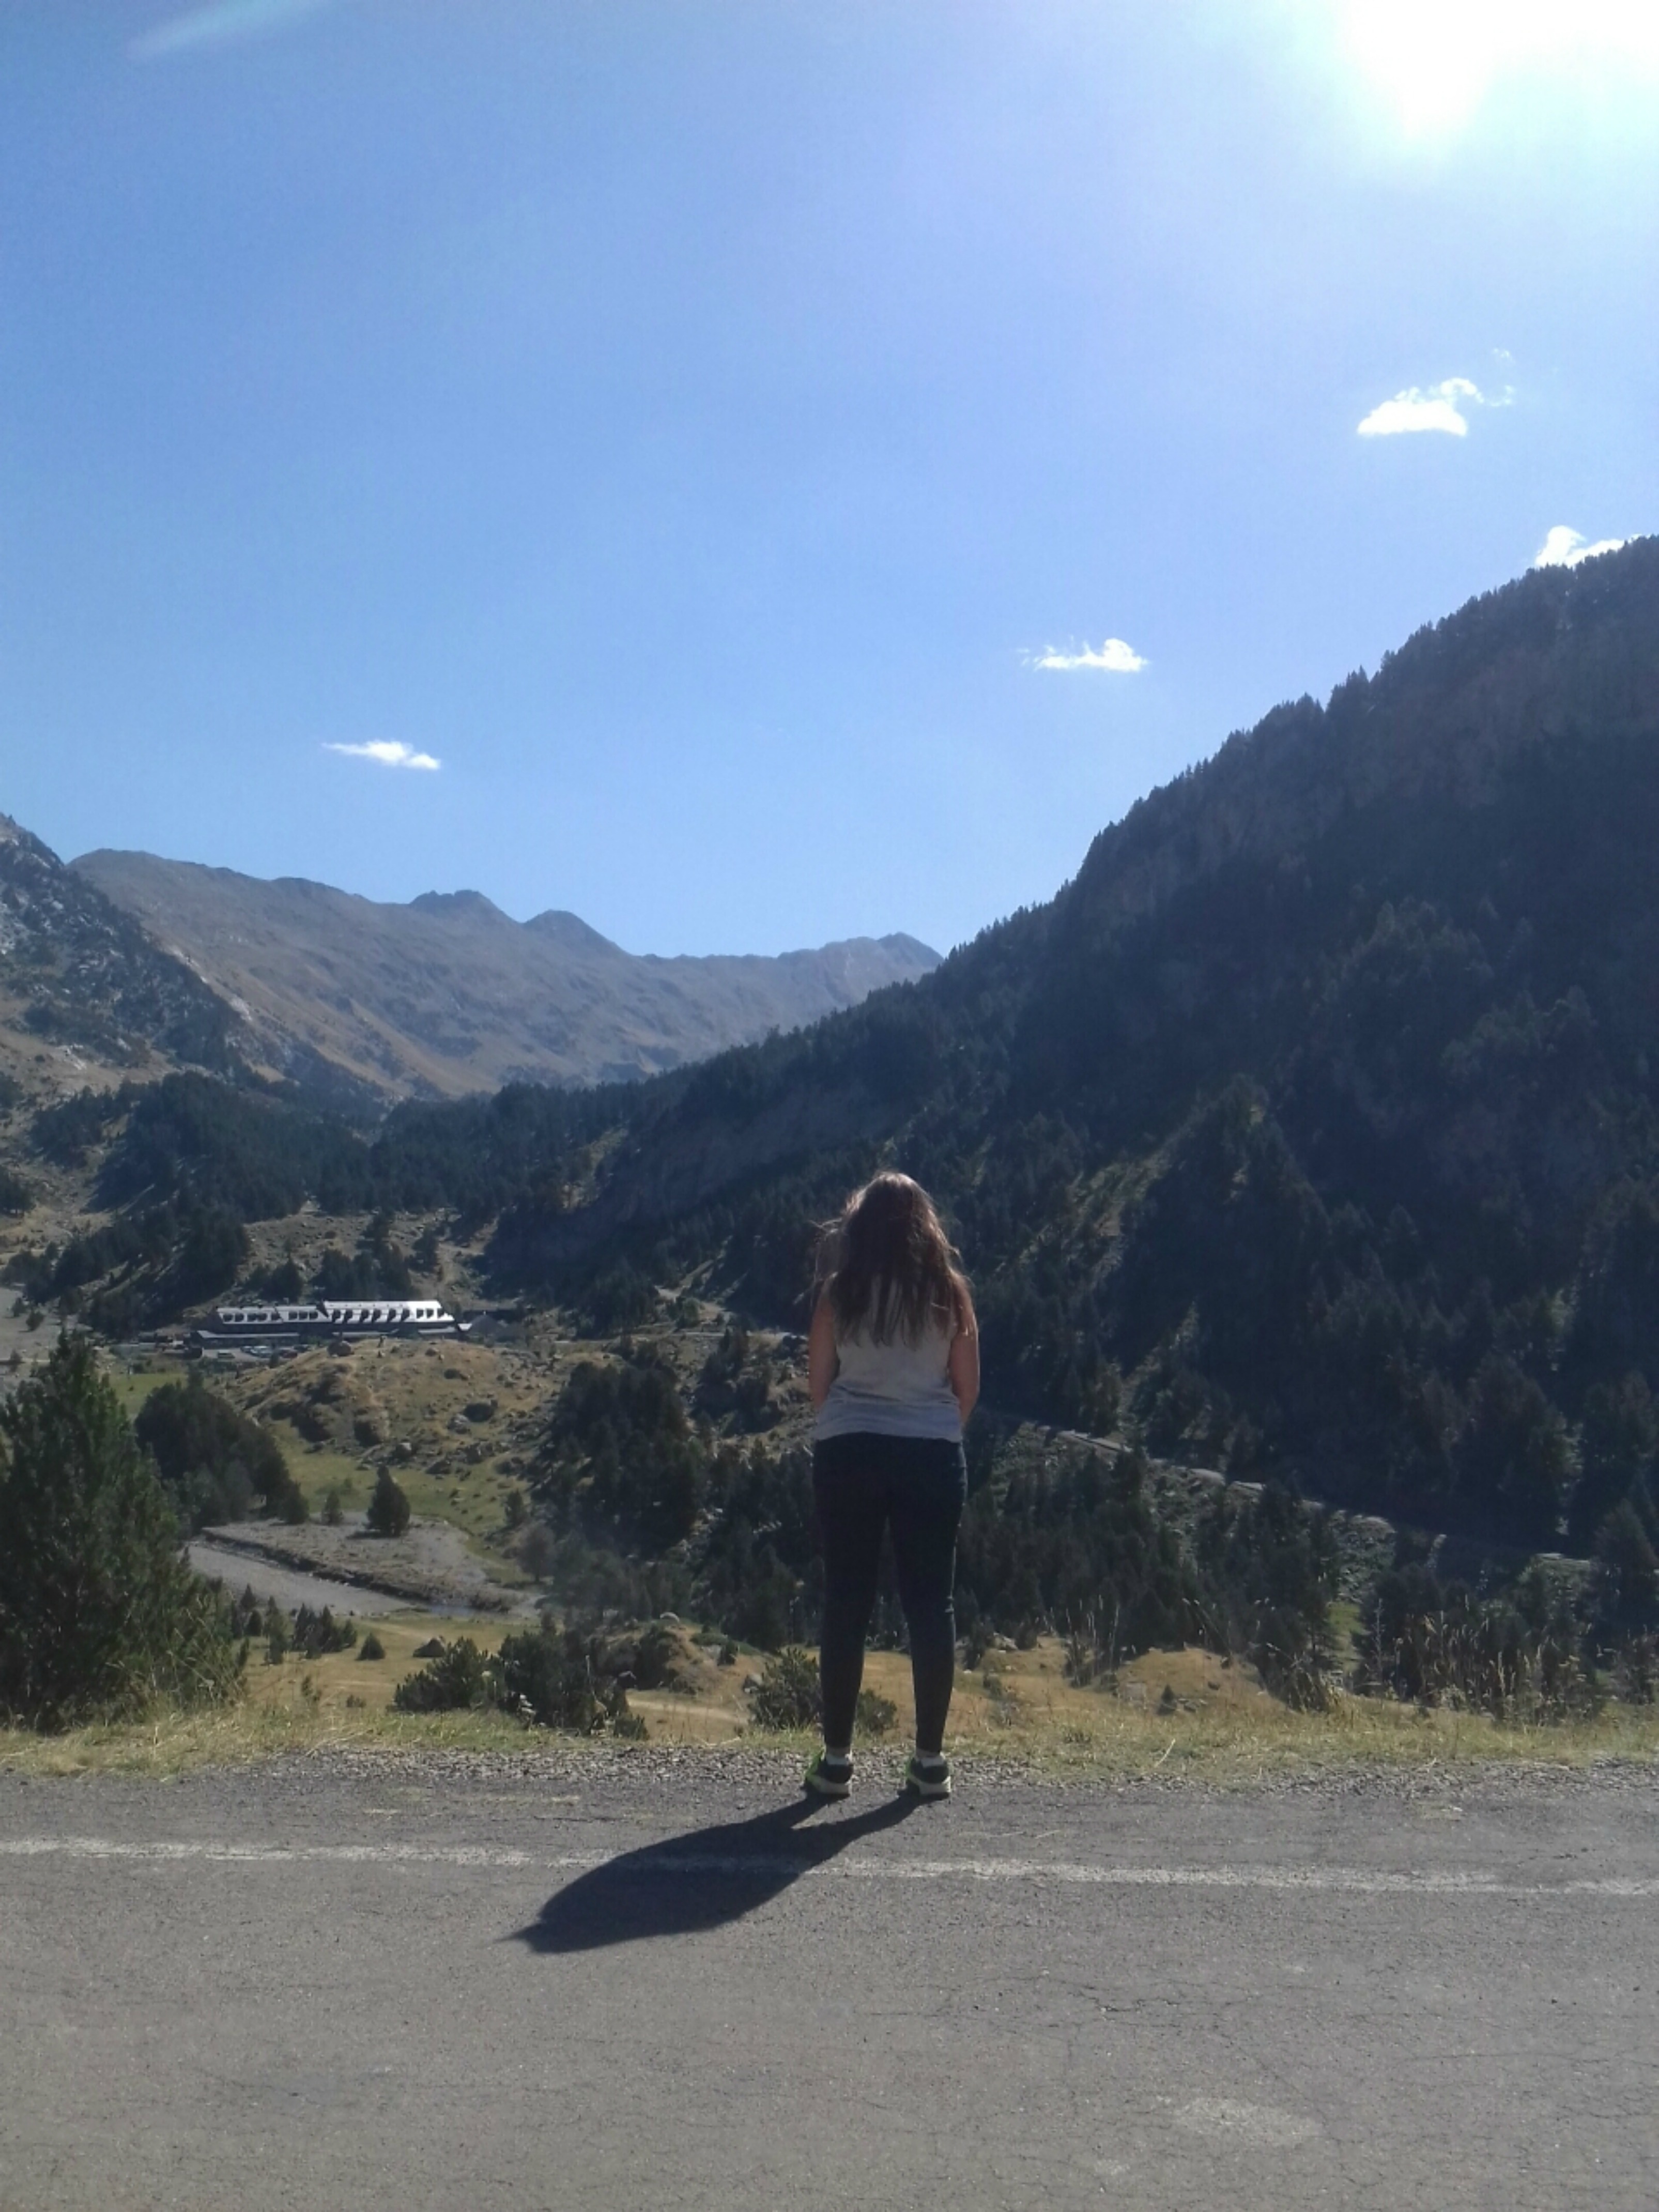
walking, mountain, hill, lake, adventure, mountain range, vacation, road trip, landform, mountainous landforms